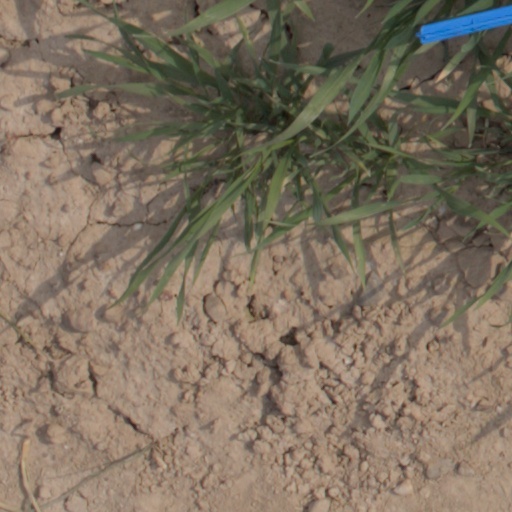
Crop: wheat